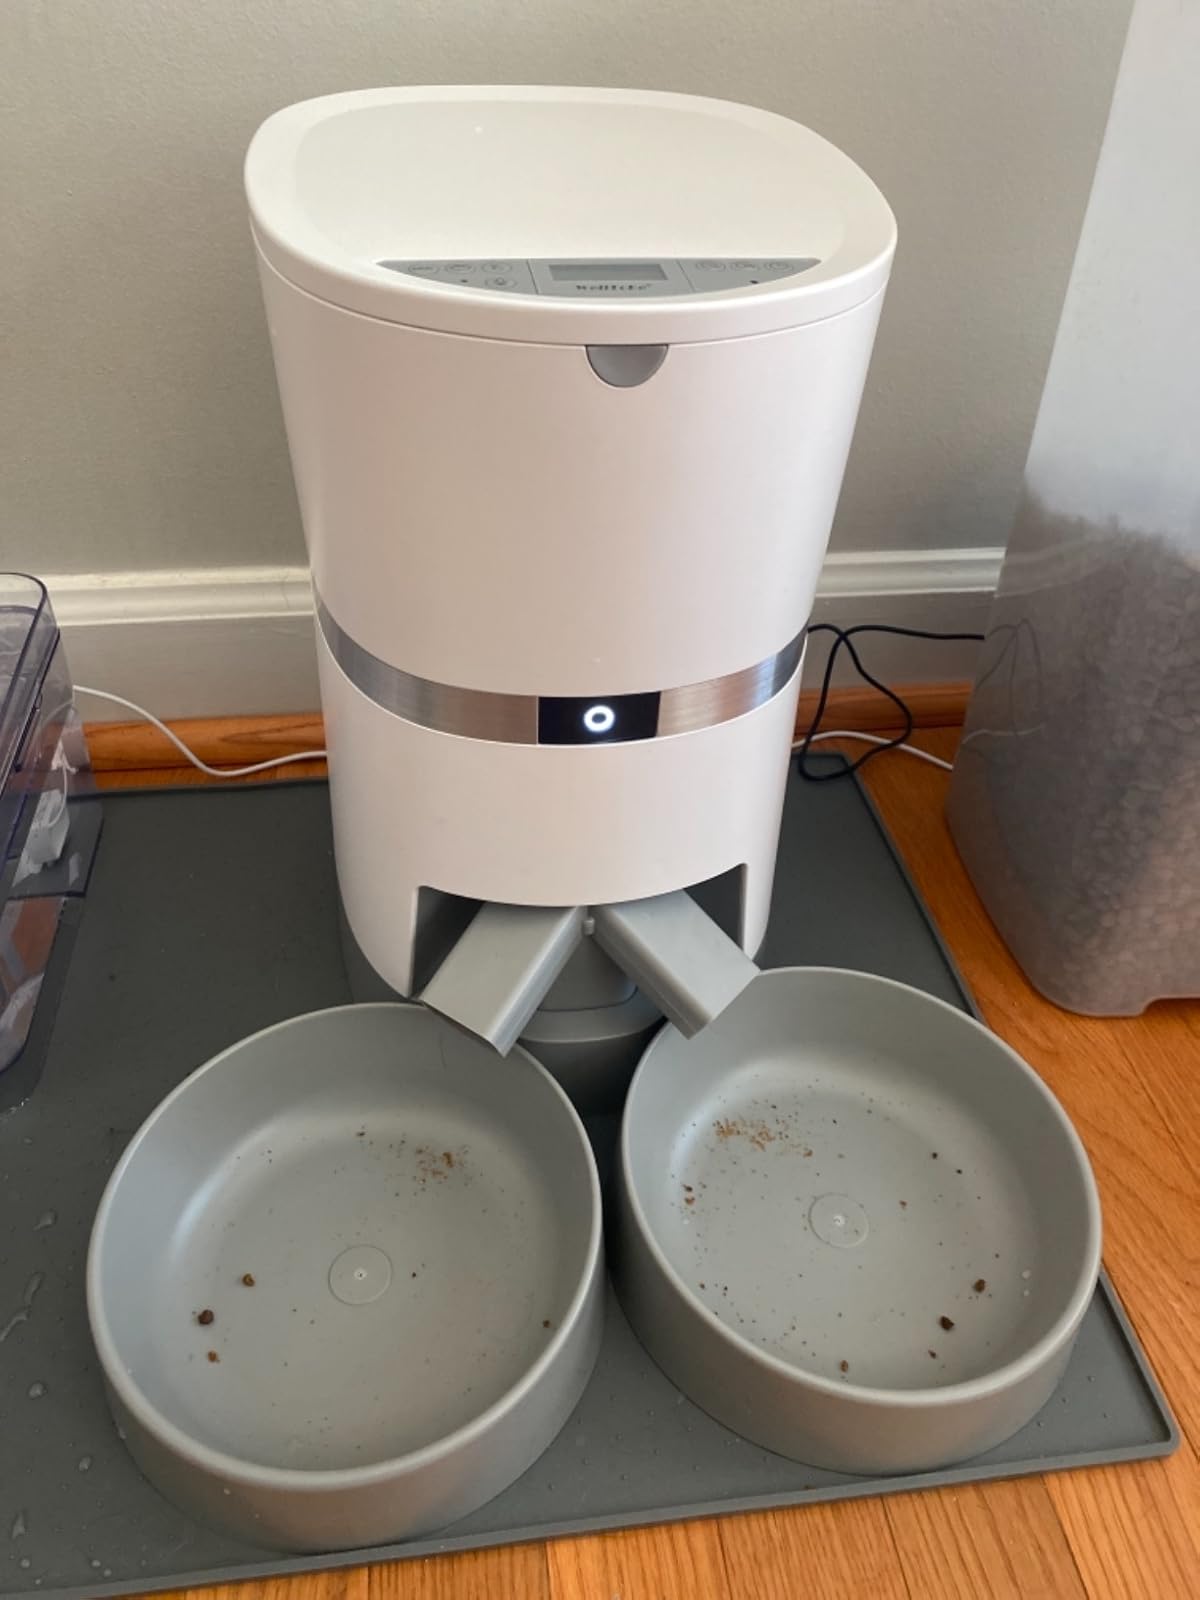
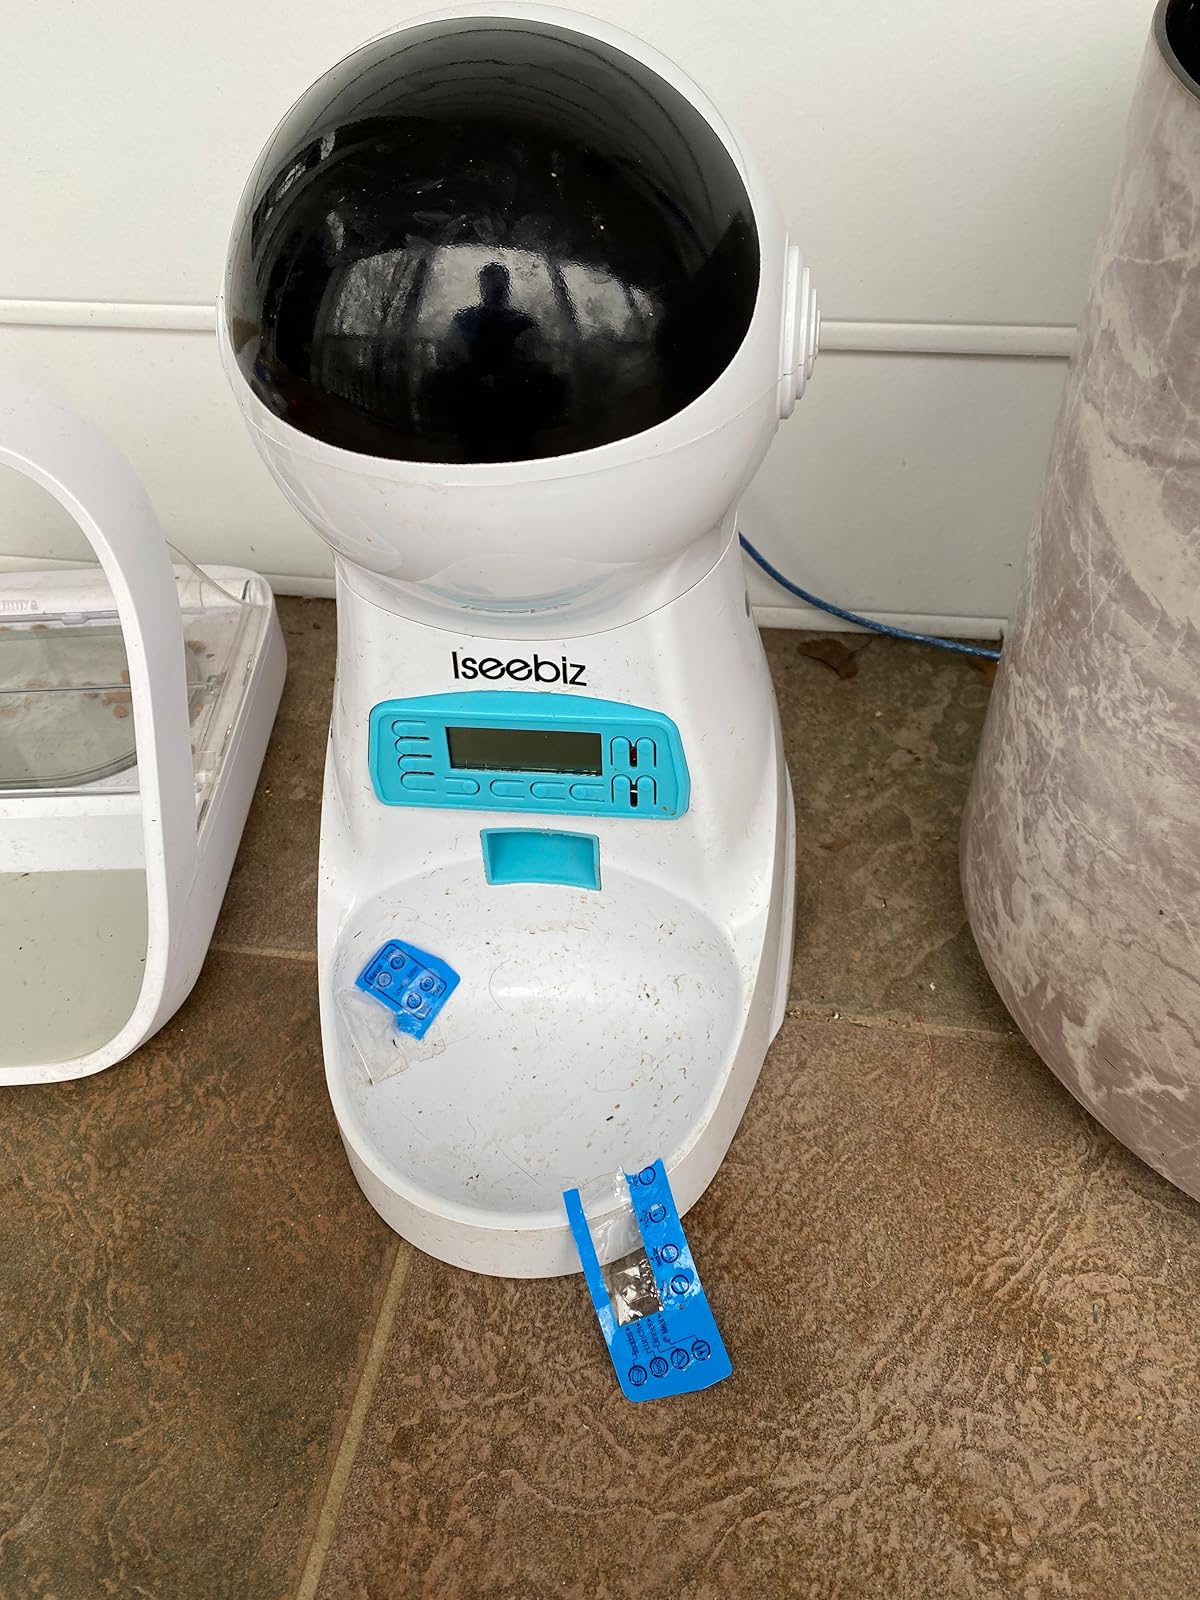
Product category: items_feeder
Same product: no